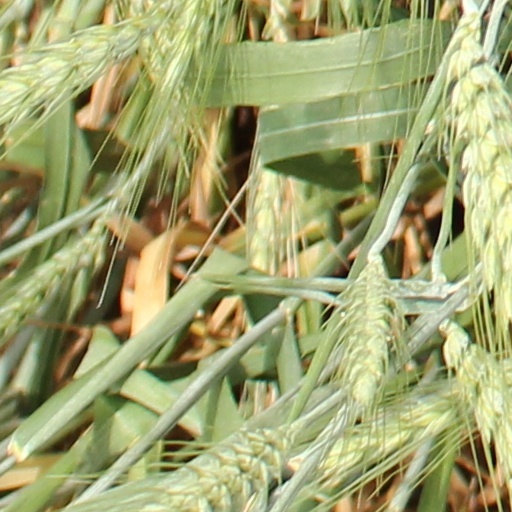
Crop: wheat